Michel Sogny

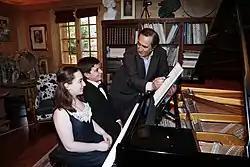
Barbara Tataradze and Ilia Lotatidze with Michel Sogny

In 2002, SOS Talents Foundation hosted an international festival in Montreux, Switzerland. Aldo Ciccolini performed along young pianists Elisso Bolkvadze, Tamar Beraia, Khatia Buniatishvili and Yana Vaissileva.